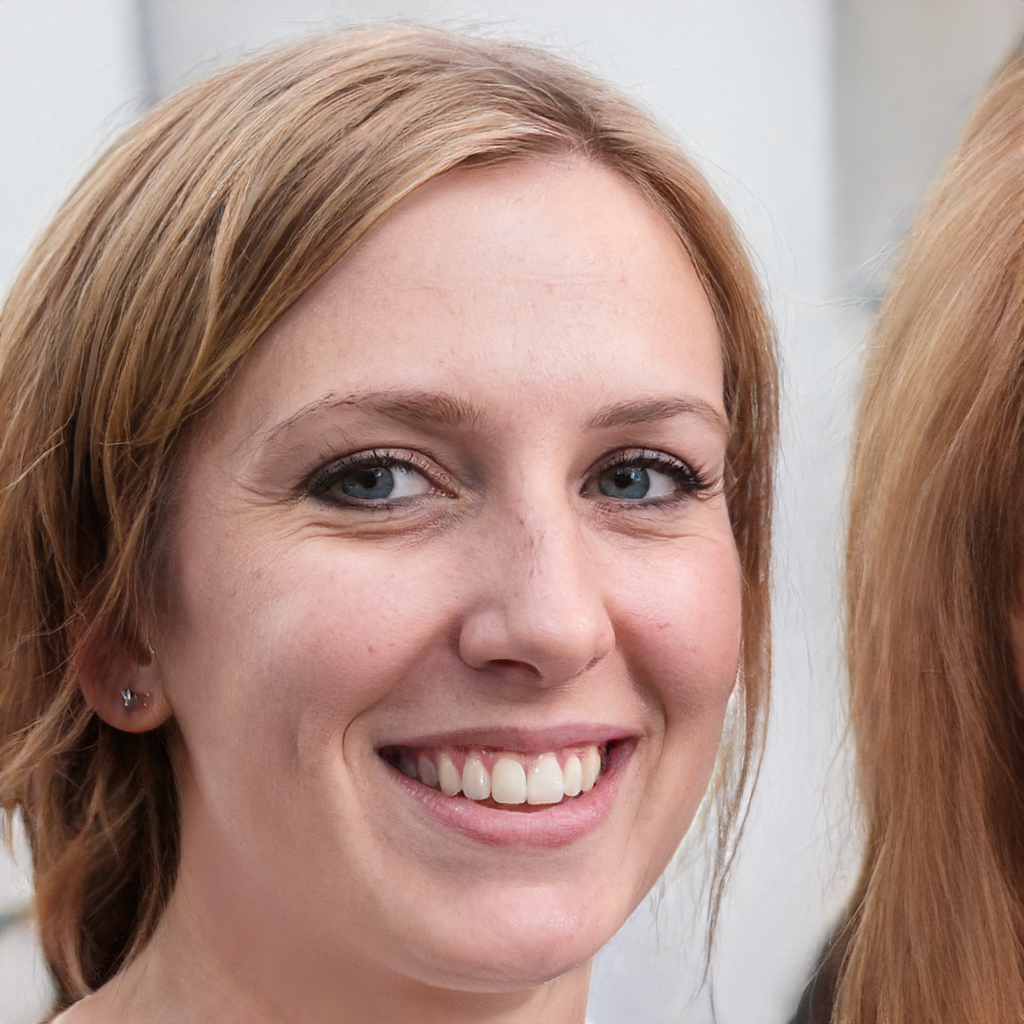
Label: Colored